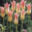
Label: tulip